Sailing yacht

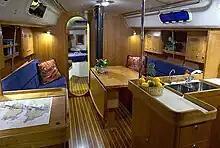
Cruising yacht interior with fold-down table in main salon, galley (kitchen) on right, and navigation station on left and forward cabin visible beyond.

Gaff rigs have been uncommon in the construction of cruising boats, since the mid 20th century. More common rigs are Bermuda, fractional, cutter, and ketch. Occasionally employed rigs since then have been the yawl, schooner, wishbone, catboat. A survey of cruising sailors identified preferences for sloops, cutters, and ketches in equal measure.